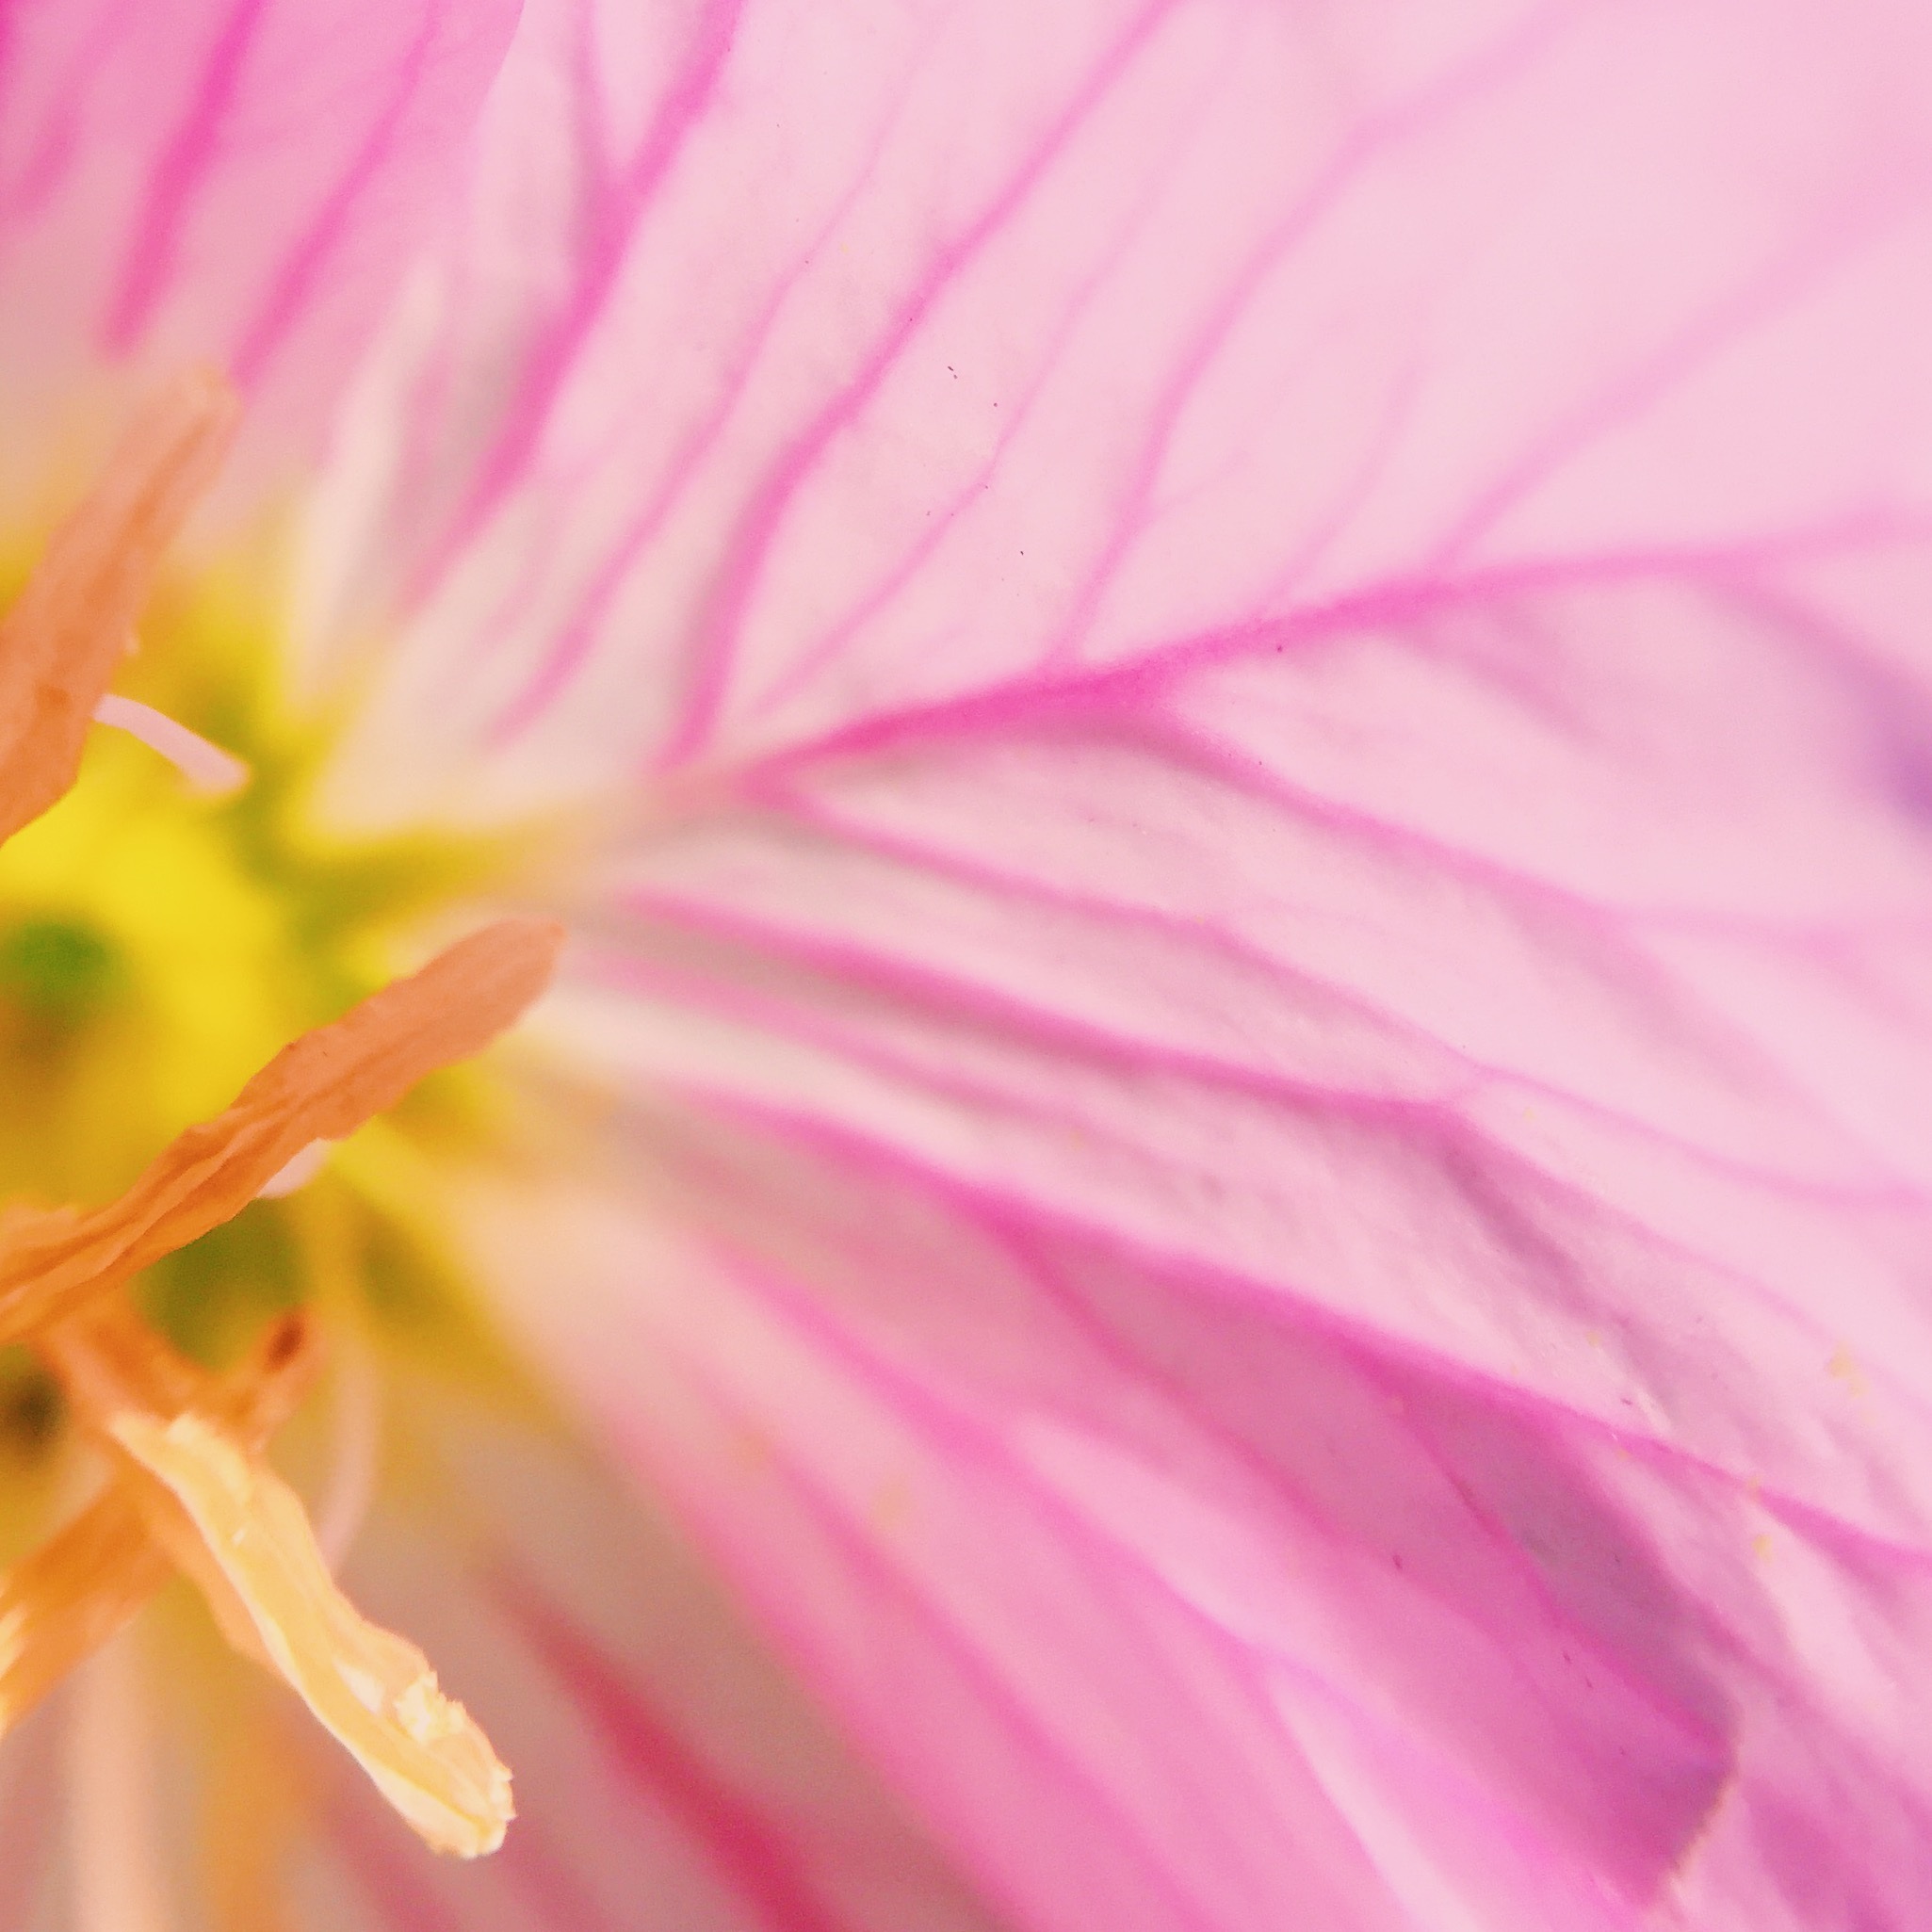
blossom, plant, photography, leaf, flower, petal, pollen, pink, flora, close up, magenta, macro photography, flowering plant, daisy family, plant stem, land plant, garden cosmos